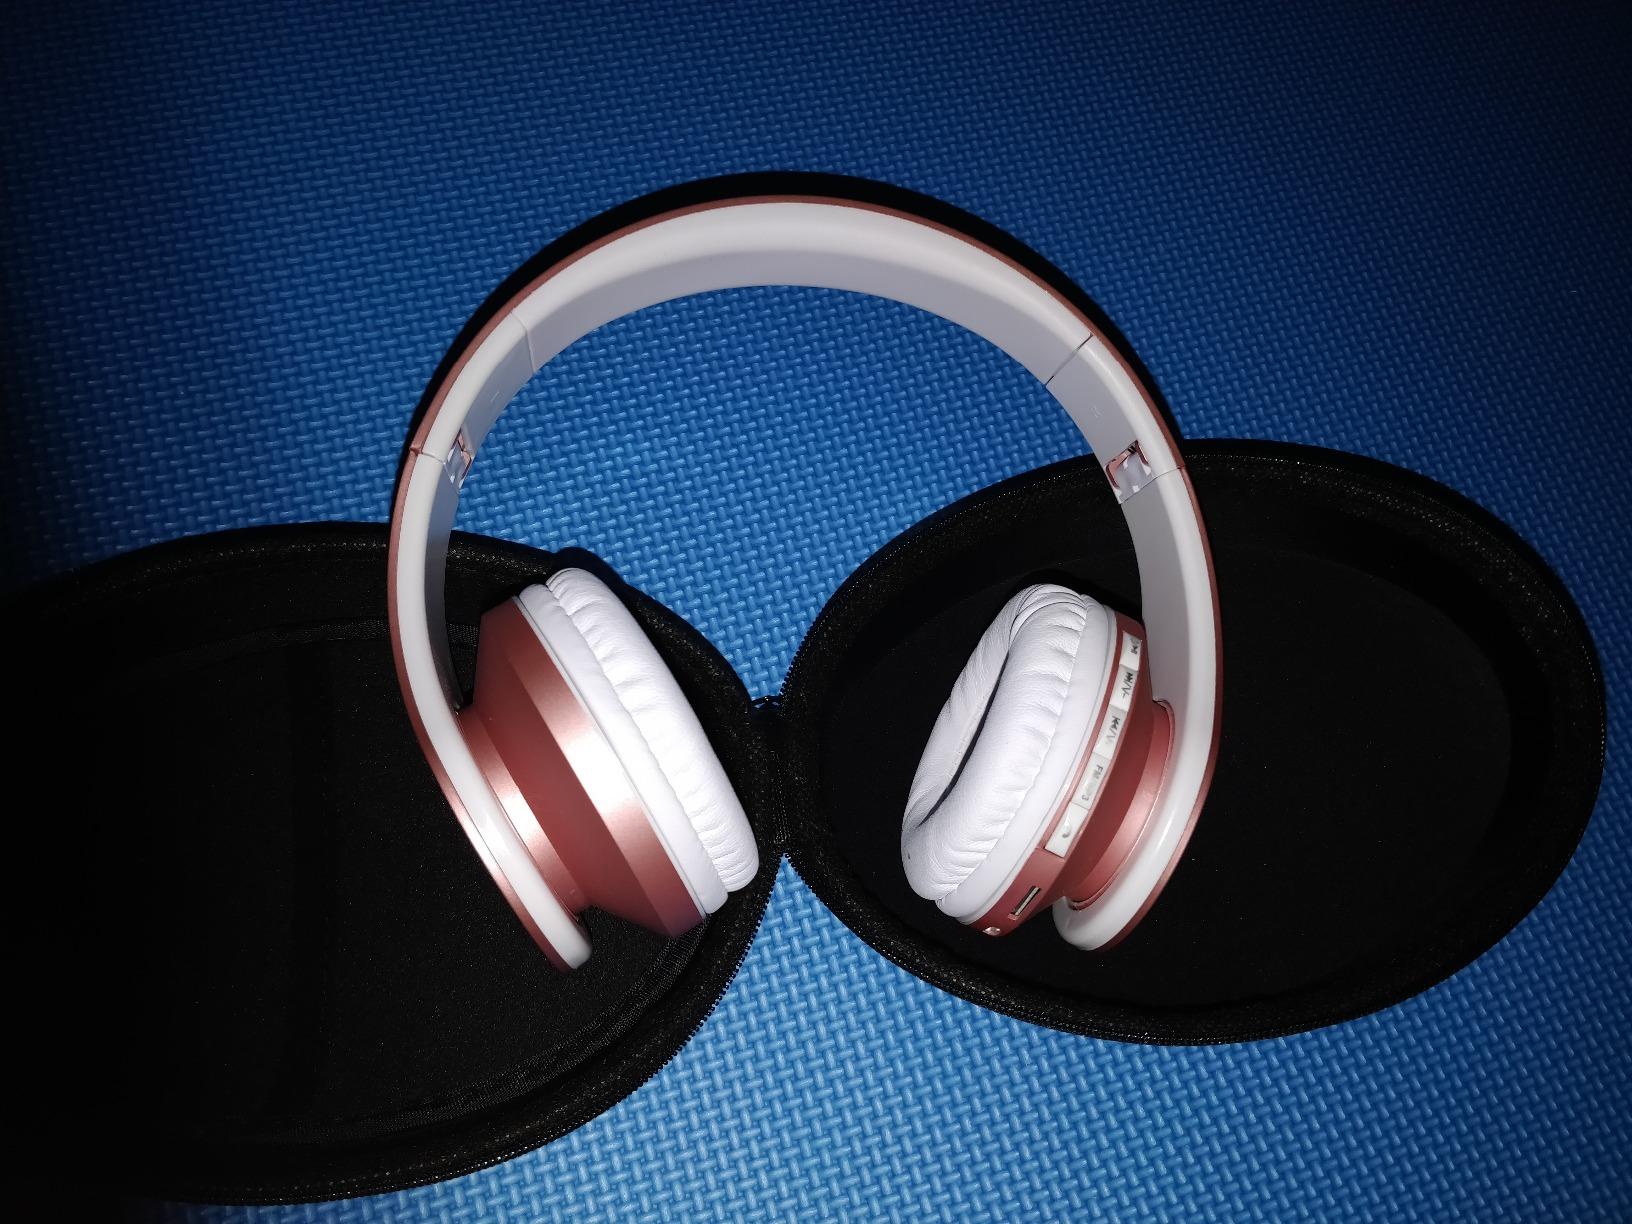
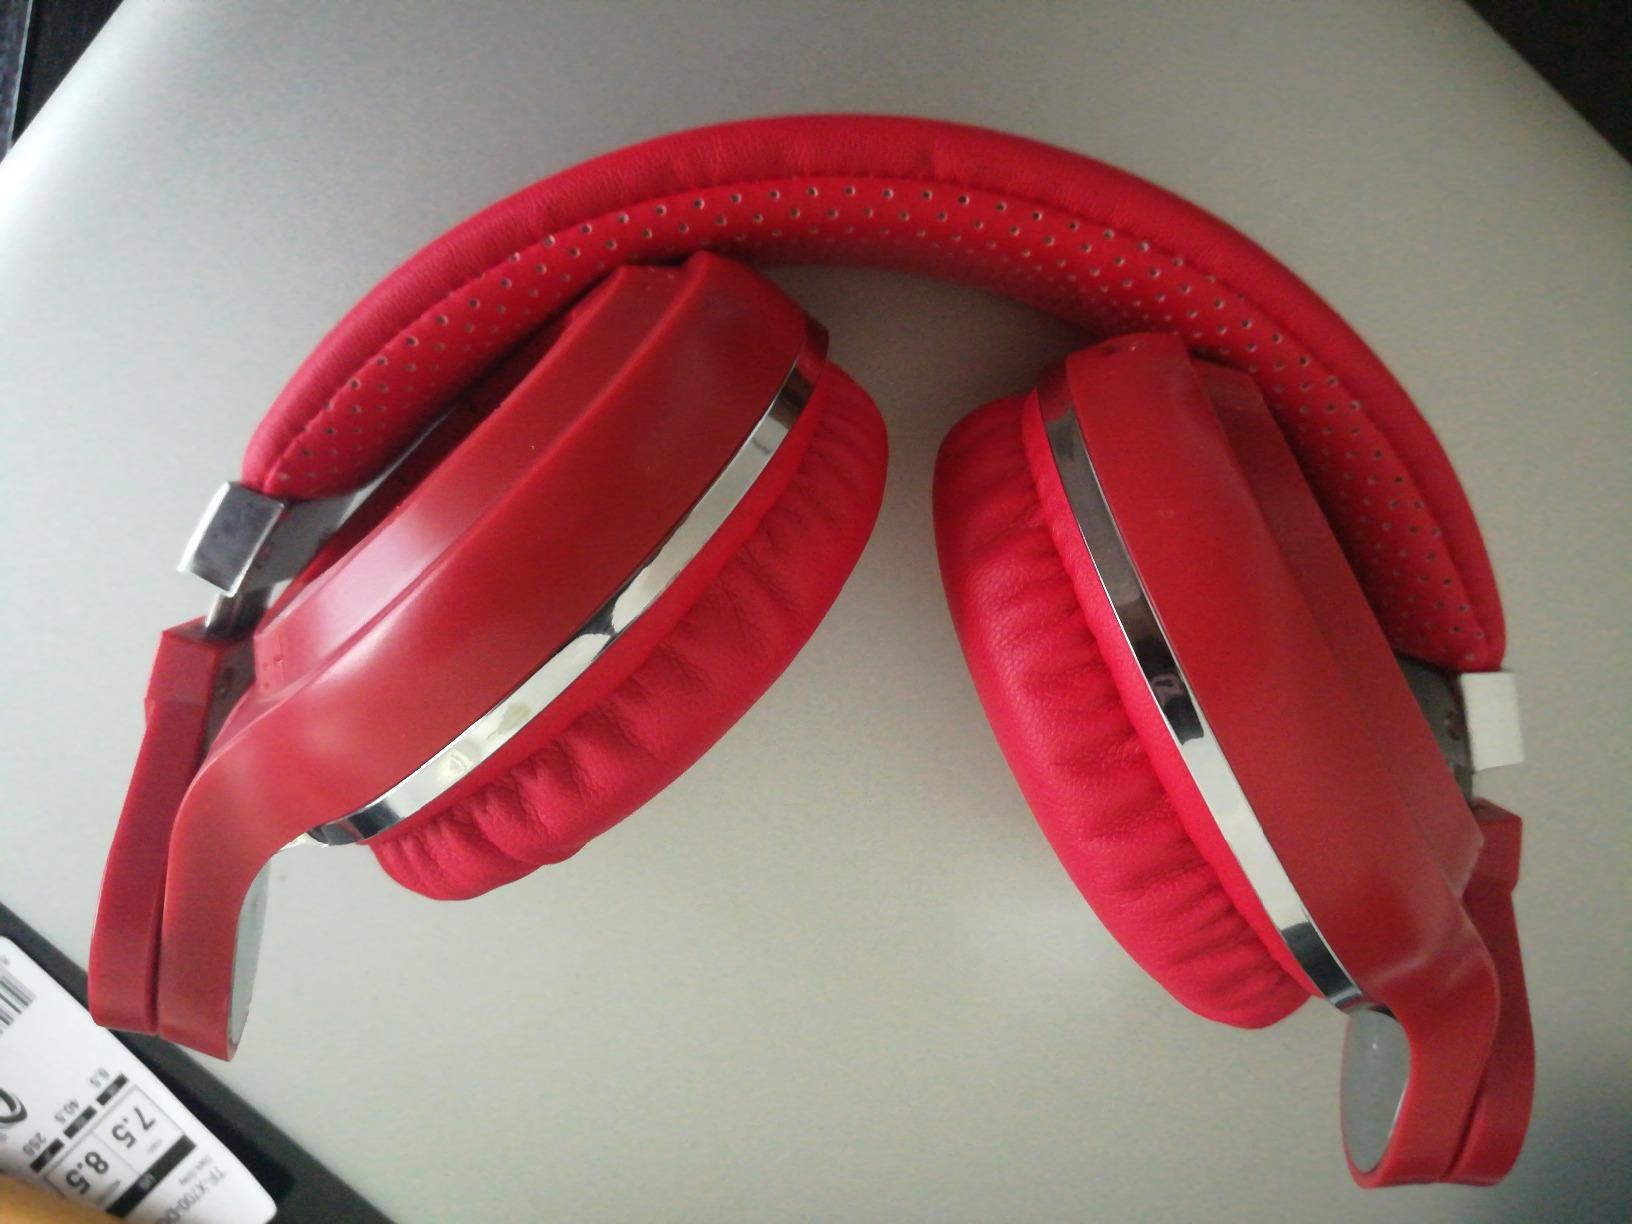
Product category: headphones
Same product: no